Dale, Sel

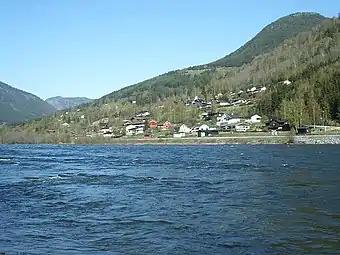
Photo of the village from the south bank of the river, facing north.

Dale is a village in Sel Municipality in Innlandet county, Norway. The village is located about west of the town of Otta. The village is located along the Otta River. The Norwegian National Road 15 runs through the village.